Westminster Psalter

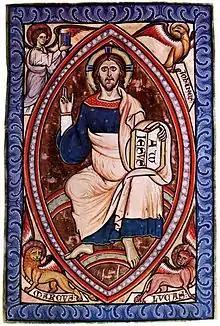
Christ in Majesty, with the Evangelists' Symbols, f 14r

Nigel Morgan was the first to distinguish a total of five hands in the decoration, three in the original campaign around 1200, one around 1250 and the last (naked man) later. The first artist did the roundels in the calendar, the "Beatus" initial, and the other figured initials, except for that with the monk on f 116, which was done by another artist. Between them these two were presumably responsible for the other decorated initials and text embellishments. These may well have been monks at Westminster, whereas the full-page prefatory miniatures were done by an artist of higher quality, who may well have been an "itinerant lay professional", as his work is also found in the initials in a bible made at St Albans Abbey, now at Trinity College, Cambridge (MS B. 5.3). His style is influenced by the artists responsible for the later work on the Winchester Bible, who are also thought to be responsible for the wall paintings in the chapter-house at Sigena in northern Spain, and those in the Chapel of the Holy Sepulchre in Winchester Cathedral. The miniatures are on the cusp of Romanesque and Gothic painting. Morgan says of his style: "The figure forms are very substantial, static and rounded with fairly natural fold patterns. The faces are of Byzantine type but with softer modelling in lighter shades of colour resulting in more gentle expressions", and says his "Winchester training seems beyond doubt".